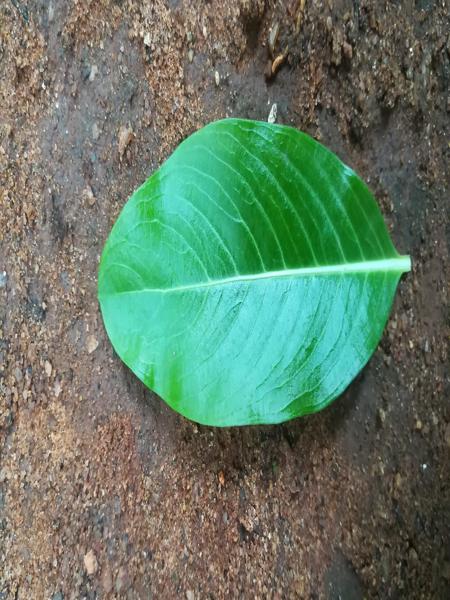
Plant: Catharanthus